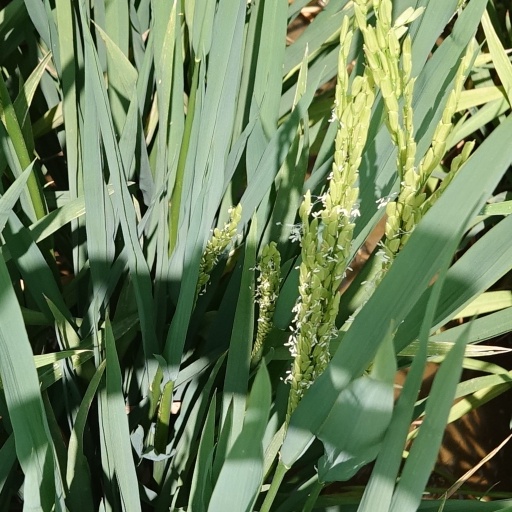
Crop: rice